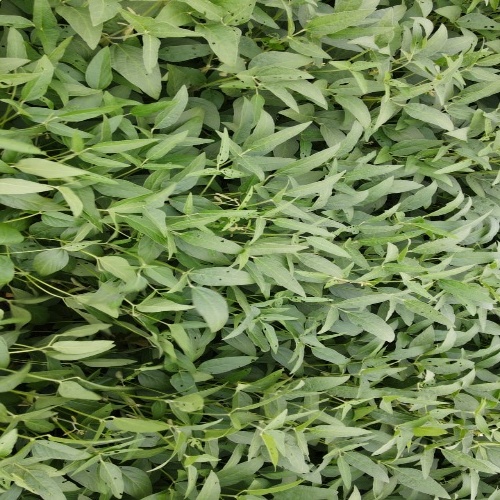
Label: Diabrotica_speciosa